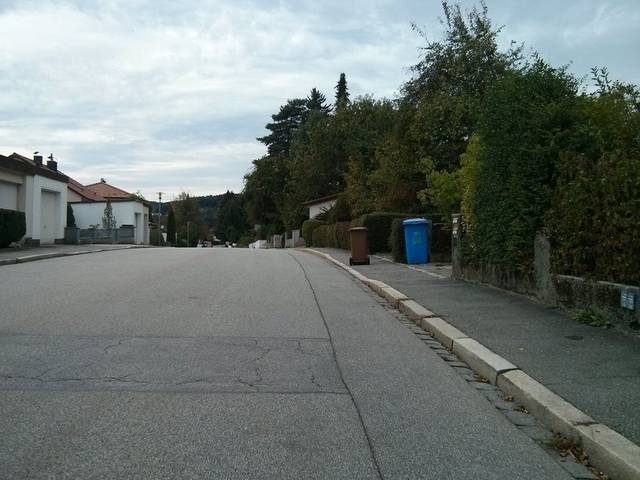
Region: Germany
Coordinates: 48.85, 12.969